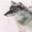
Label: wolf